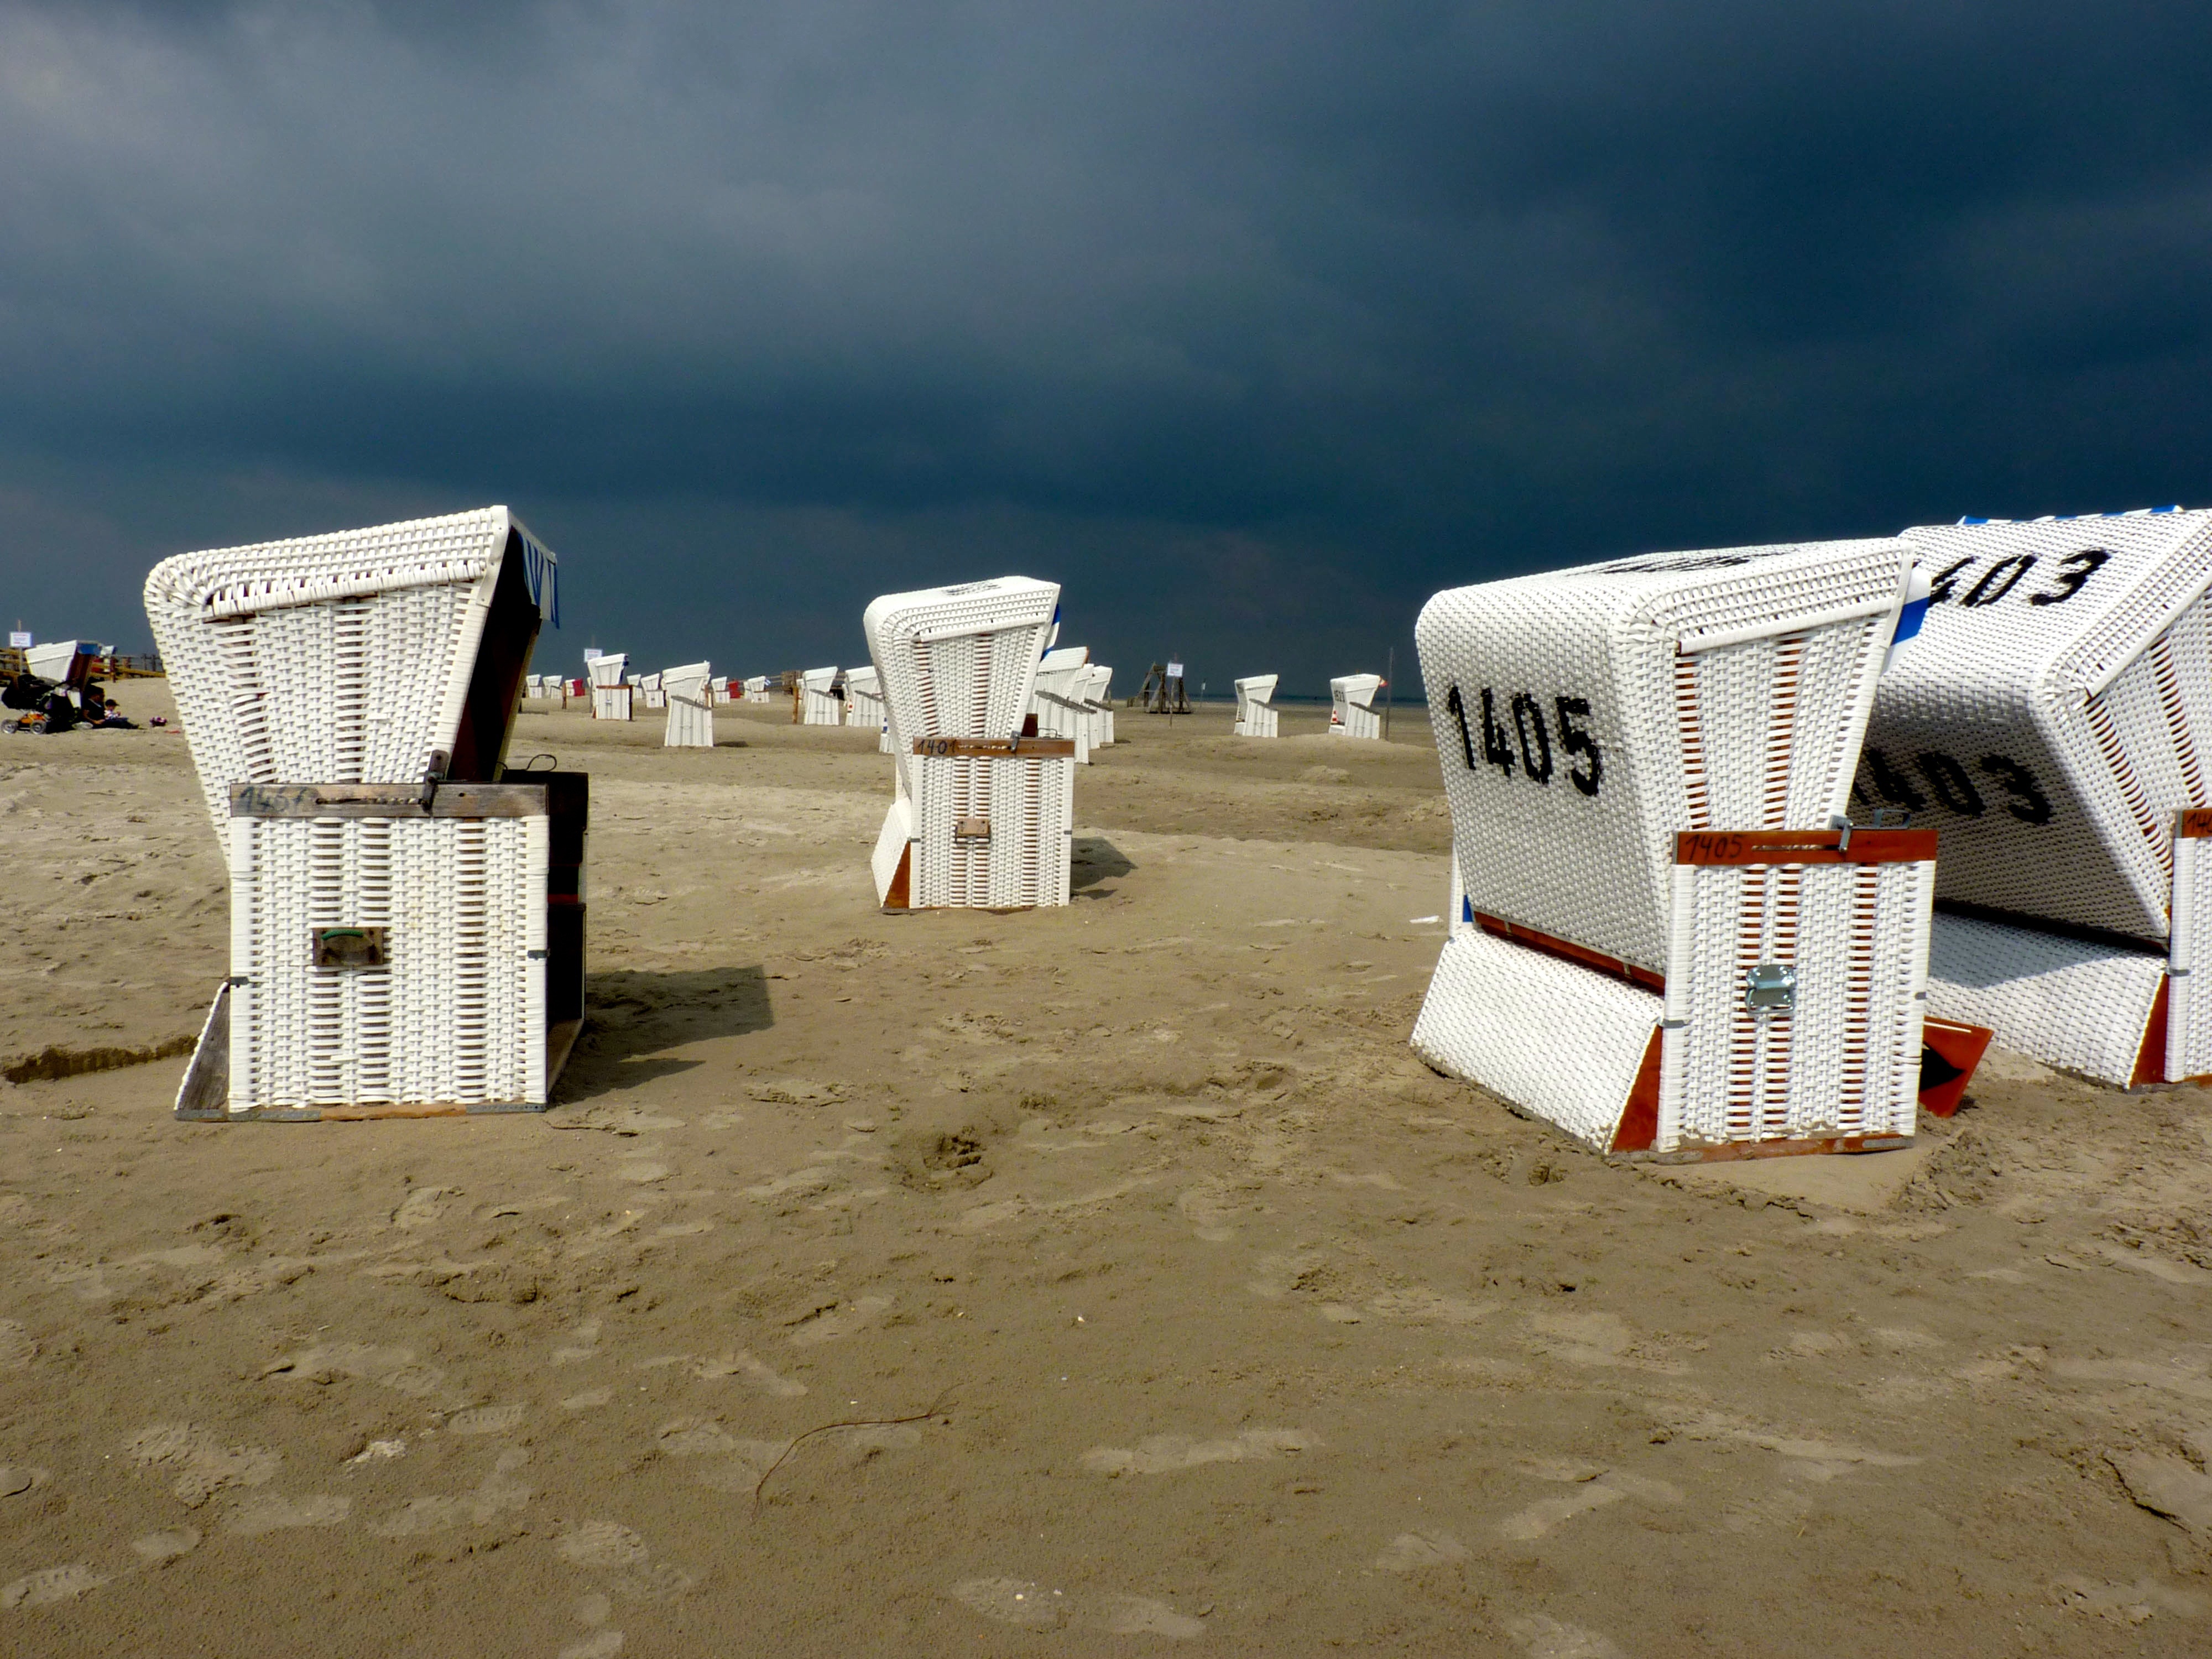
beach, sea, sand, sky, wood, white, wall, weather, material, drama, clouds, dramatic, mood, weather mood, beach chair, cloudiness, rain front